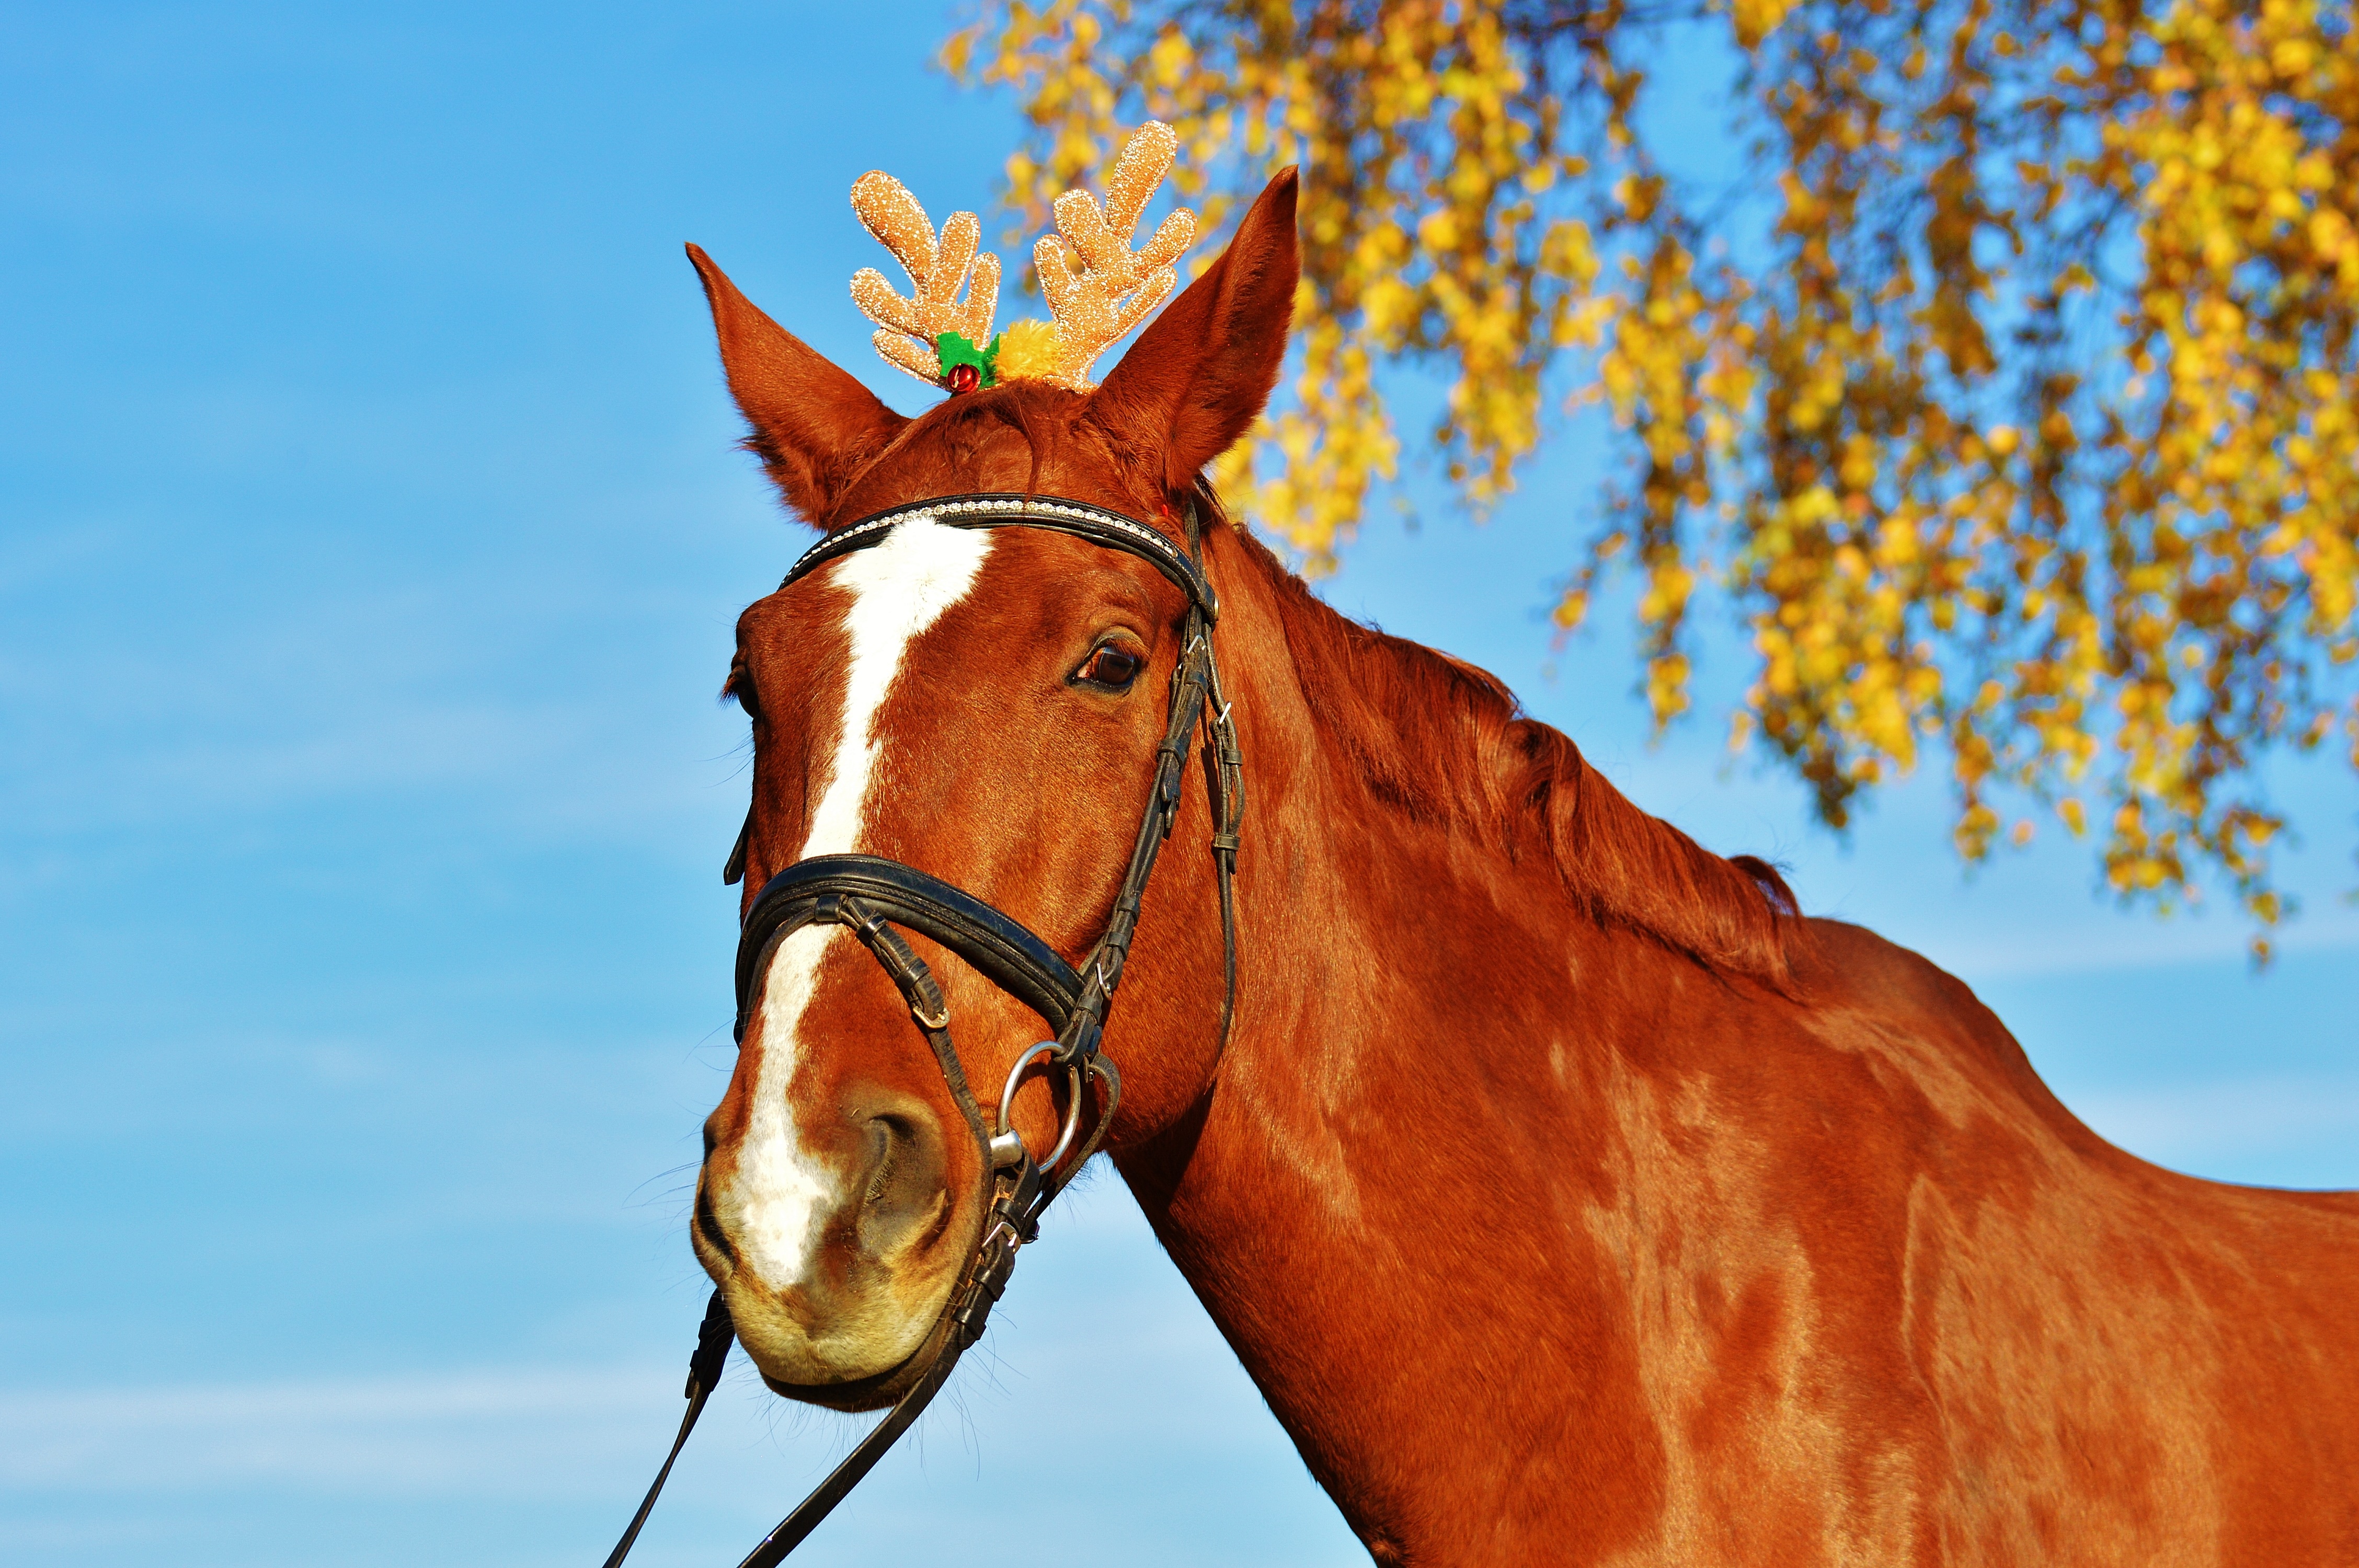
sweet, animal, cute, horse, mammal, stallion, mane, ride, christmas, season, fauna, bridle, vertebrate, funny, mare, reiterhof, pack animal, horse like mammal, mustang horse